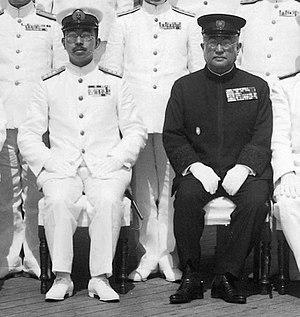
Hirohito ou Hiro-Hito, né le 29 avril 1901 à Tokyo et mort le 7 janvier 1989 dans la même ville, est empereur du Japon du 25 décembre 1926 à sa mort. Bien que le nom de « Hirohito » soit usuel en Occident, au Japon on le désigne, depuis sa mort, par son nom de règne posthume, Shōwa Tennō.